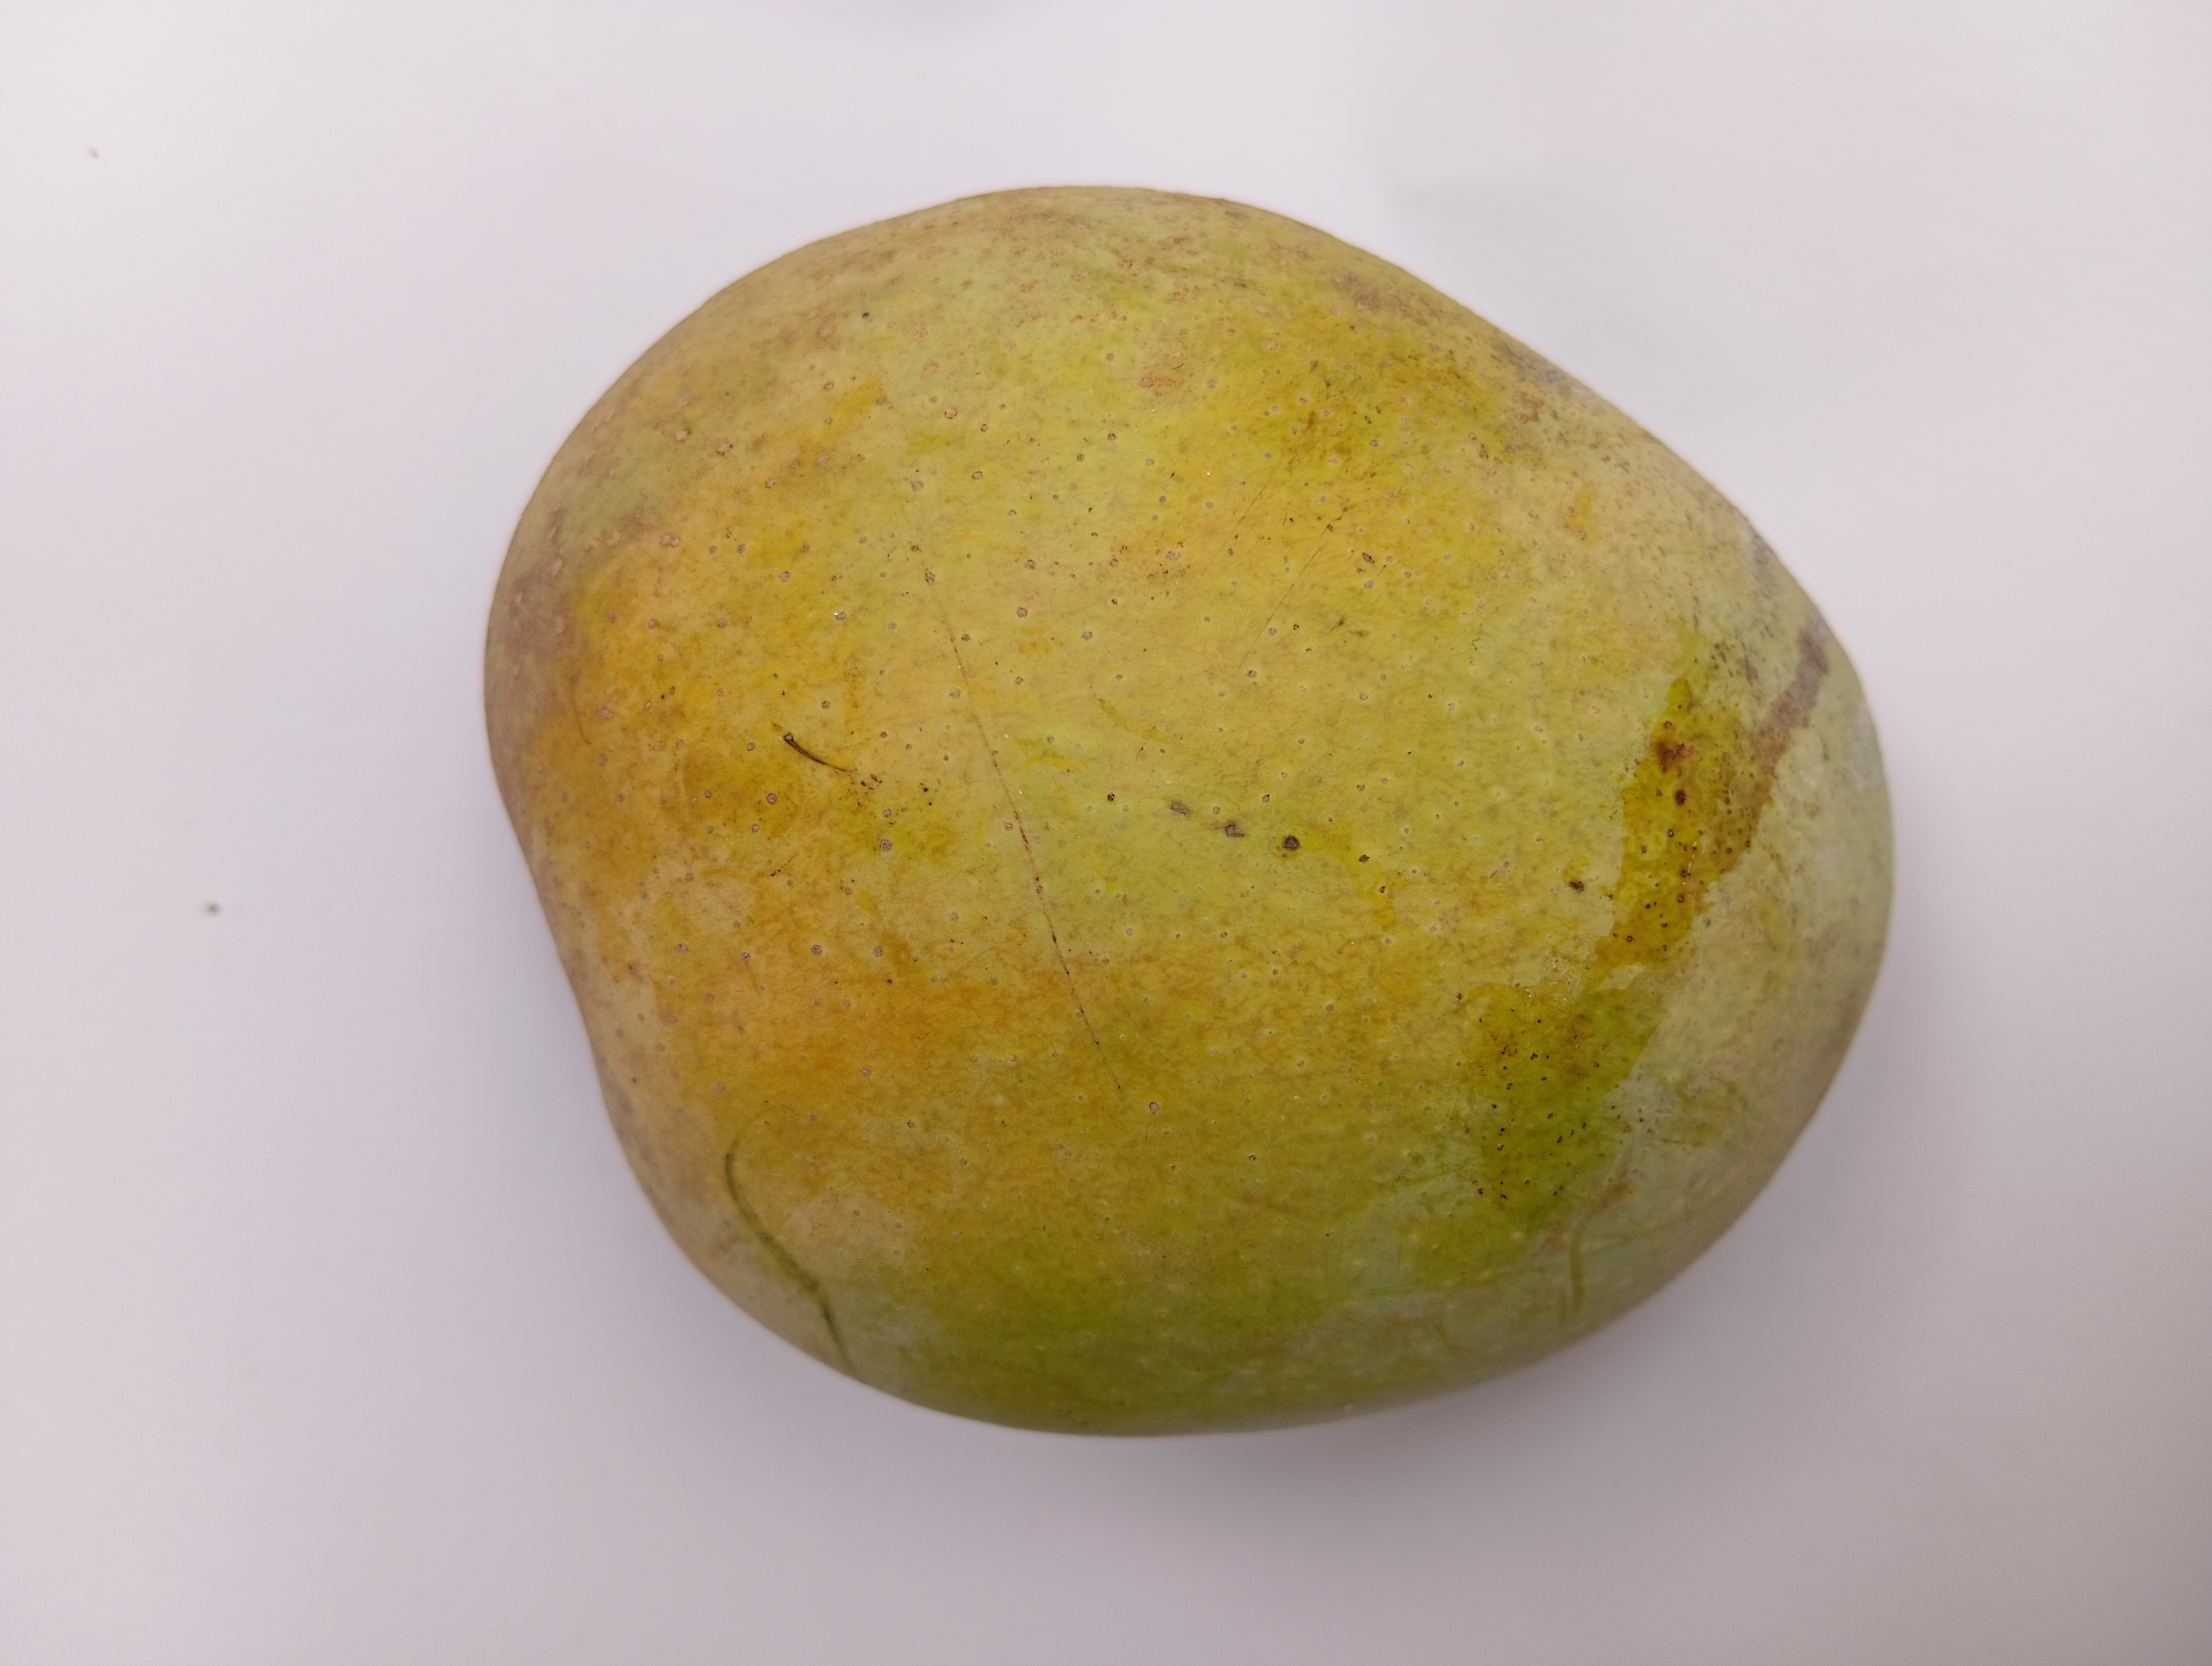
Mango variety: GobindoBhog